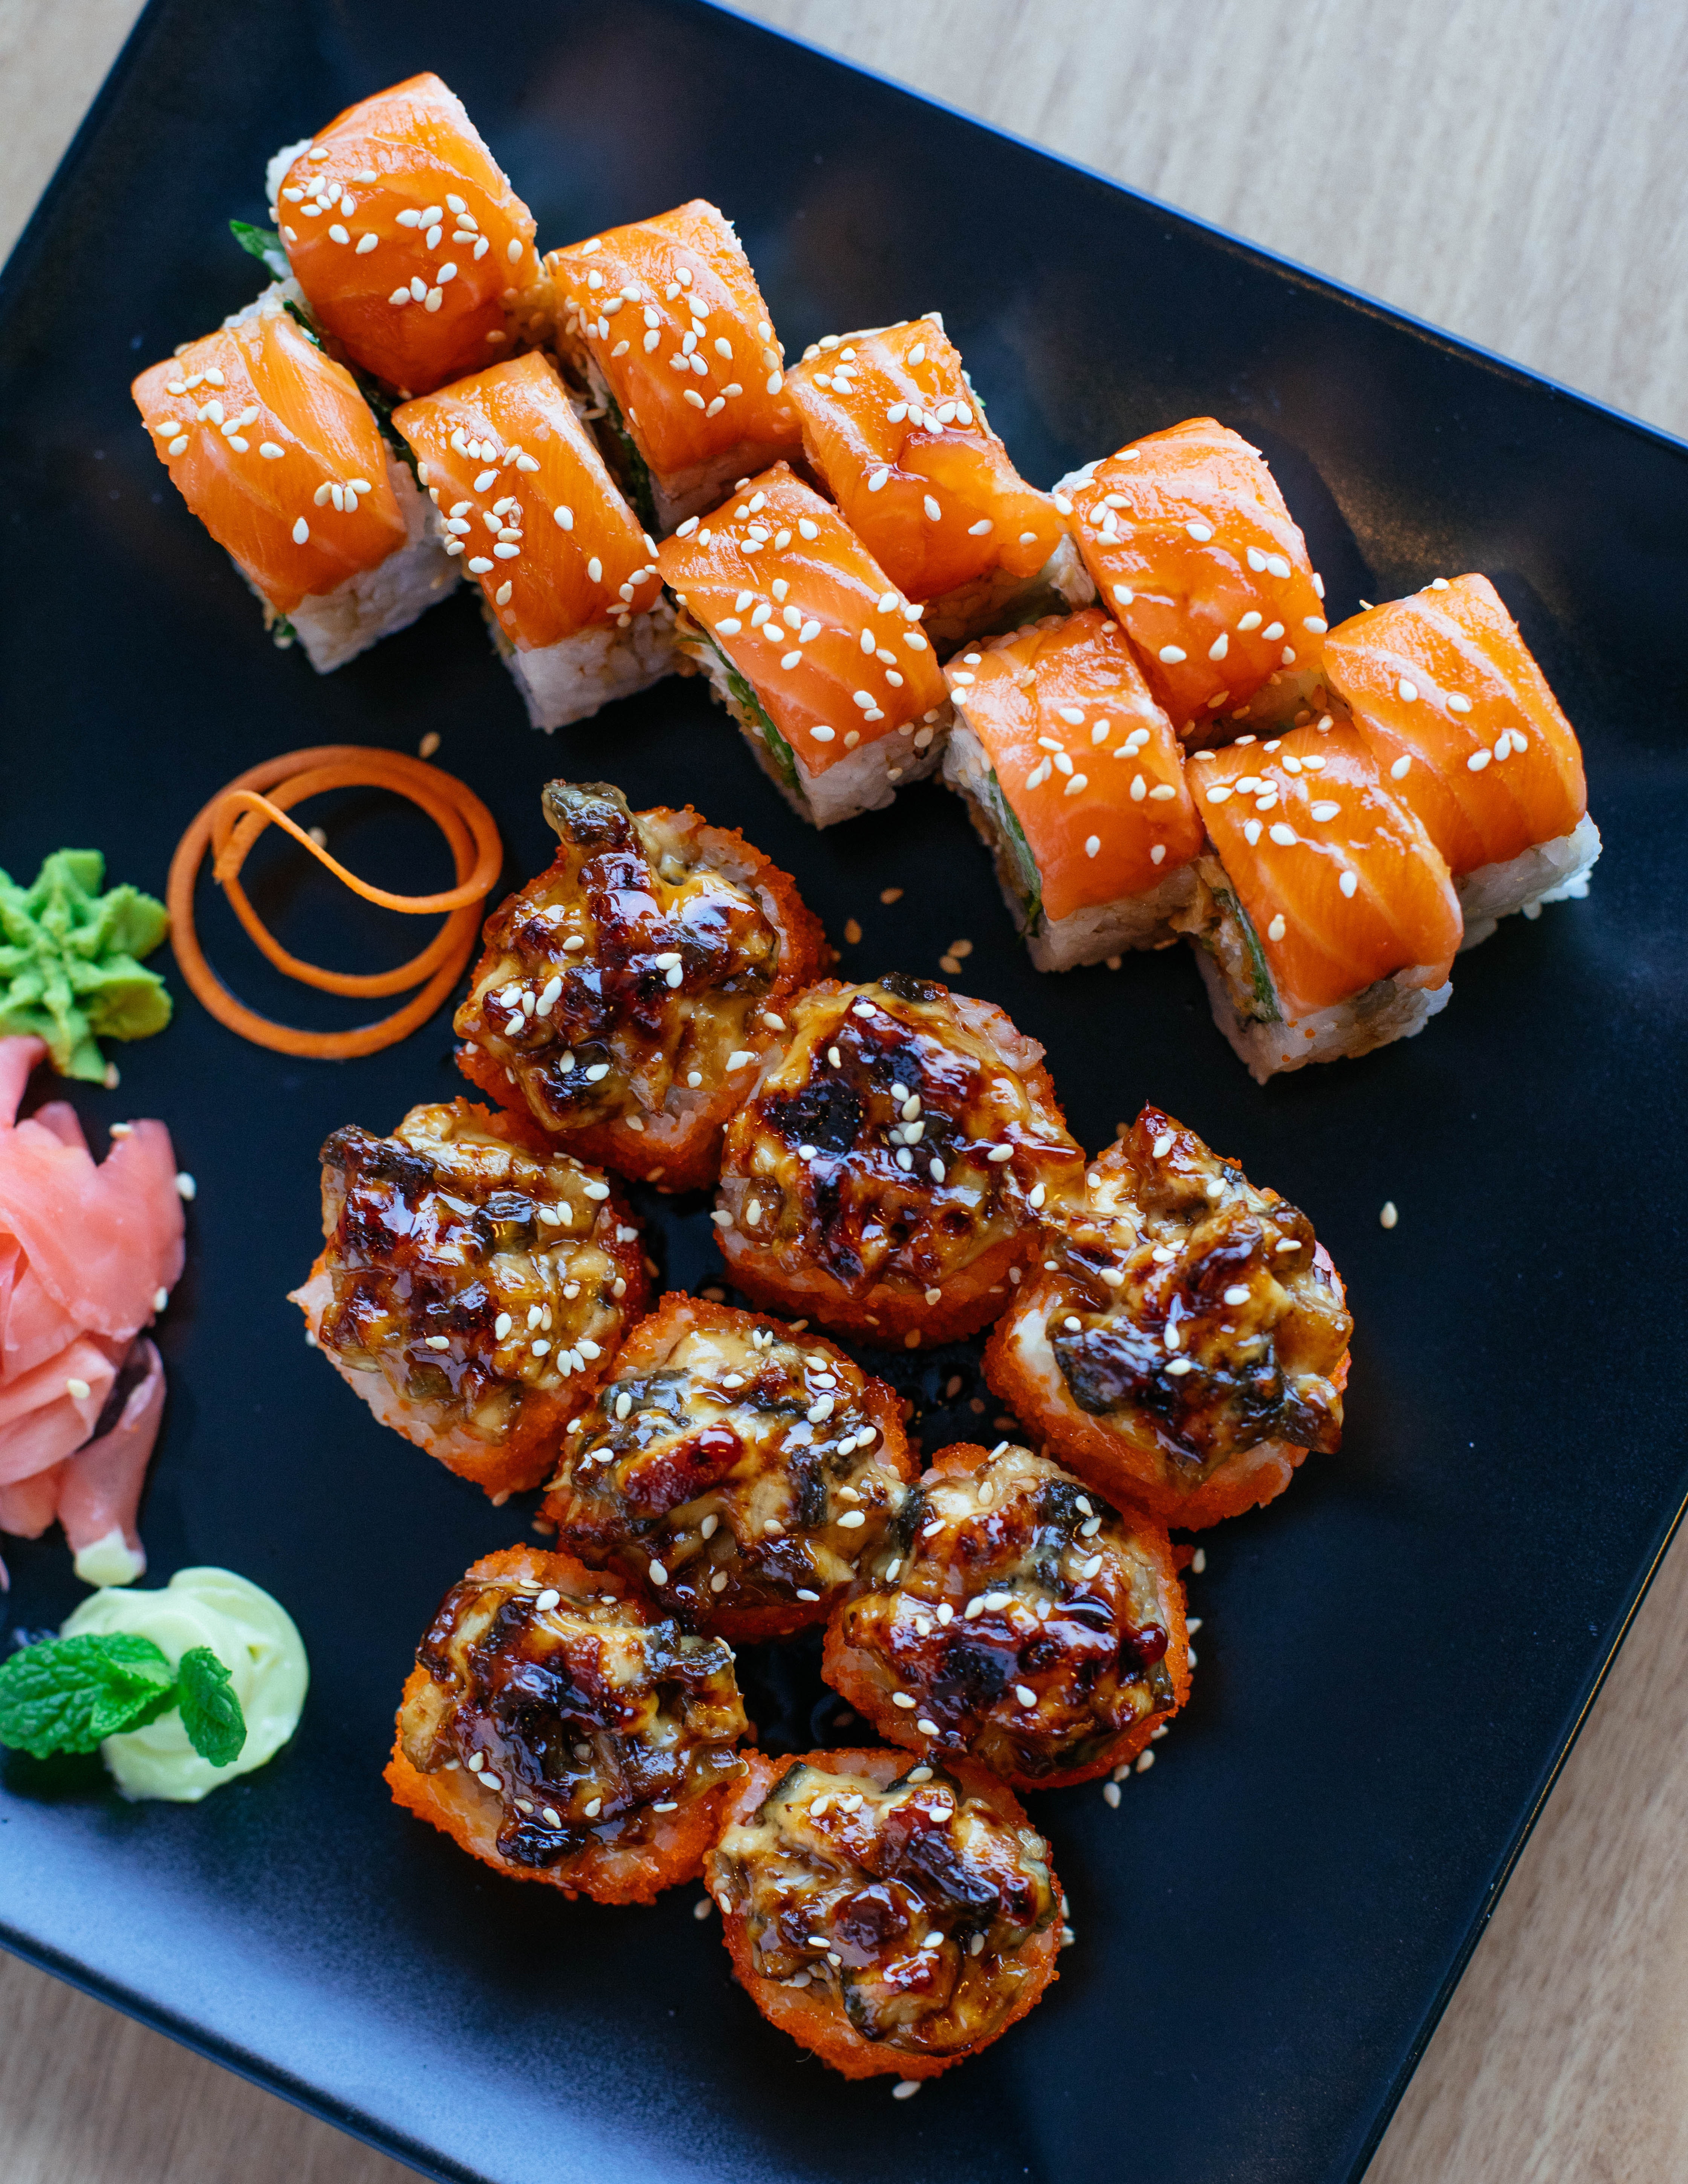
dish, food, cuisine, ingredient, produce, finger food, comfort food, japanese cuisine, yakitori, appetizer, recipe, dessert